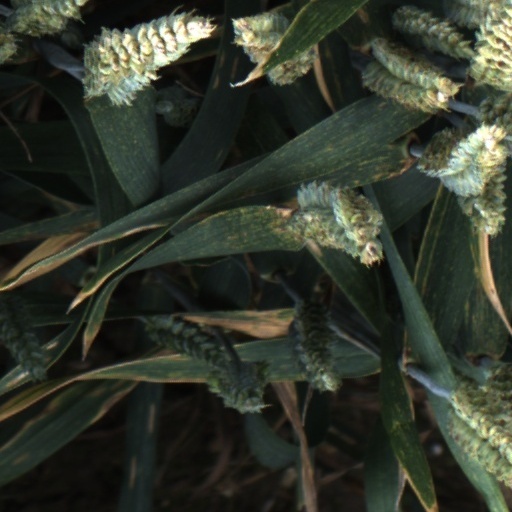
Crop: wheat